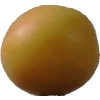
Label: cherry_wax